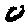
Label: 0